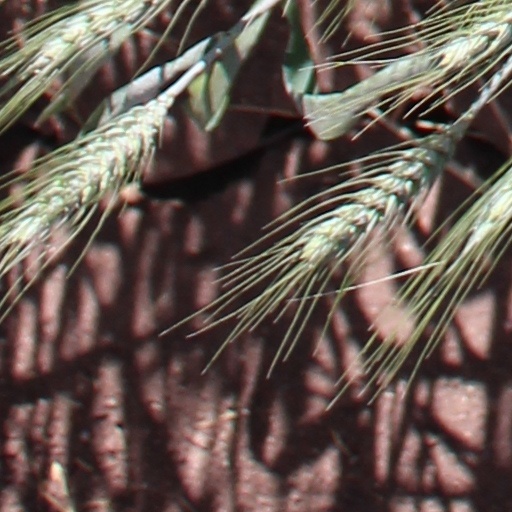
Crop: wheat